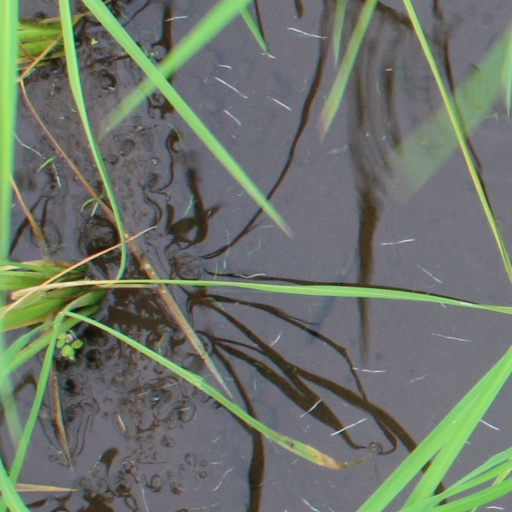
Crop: rice